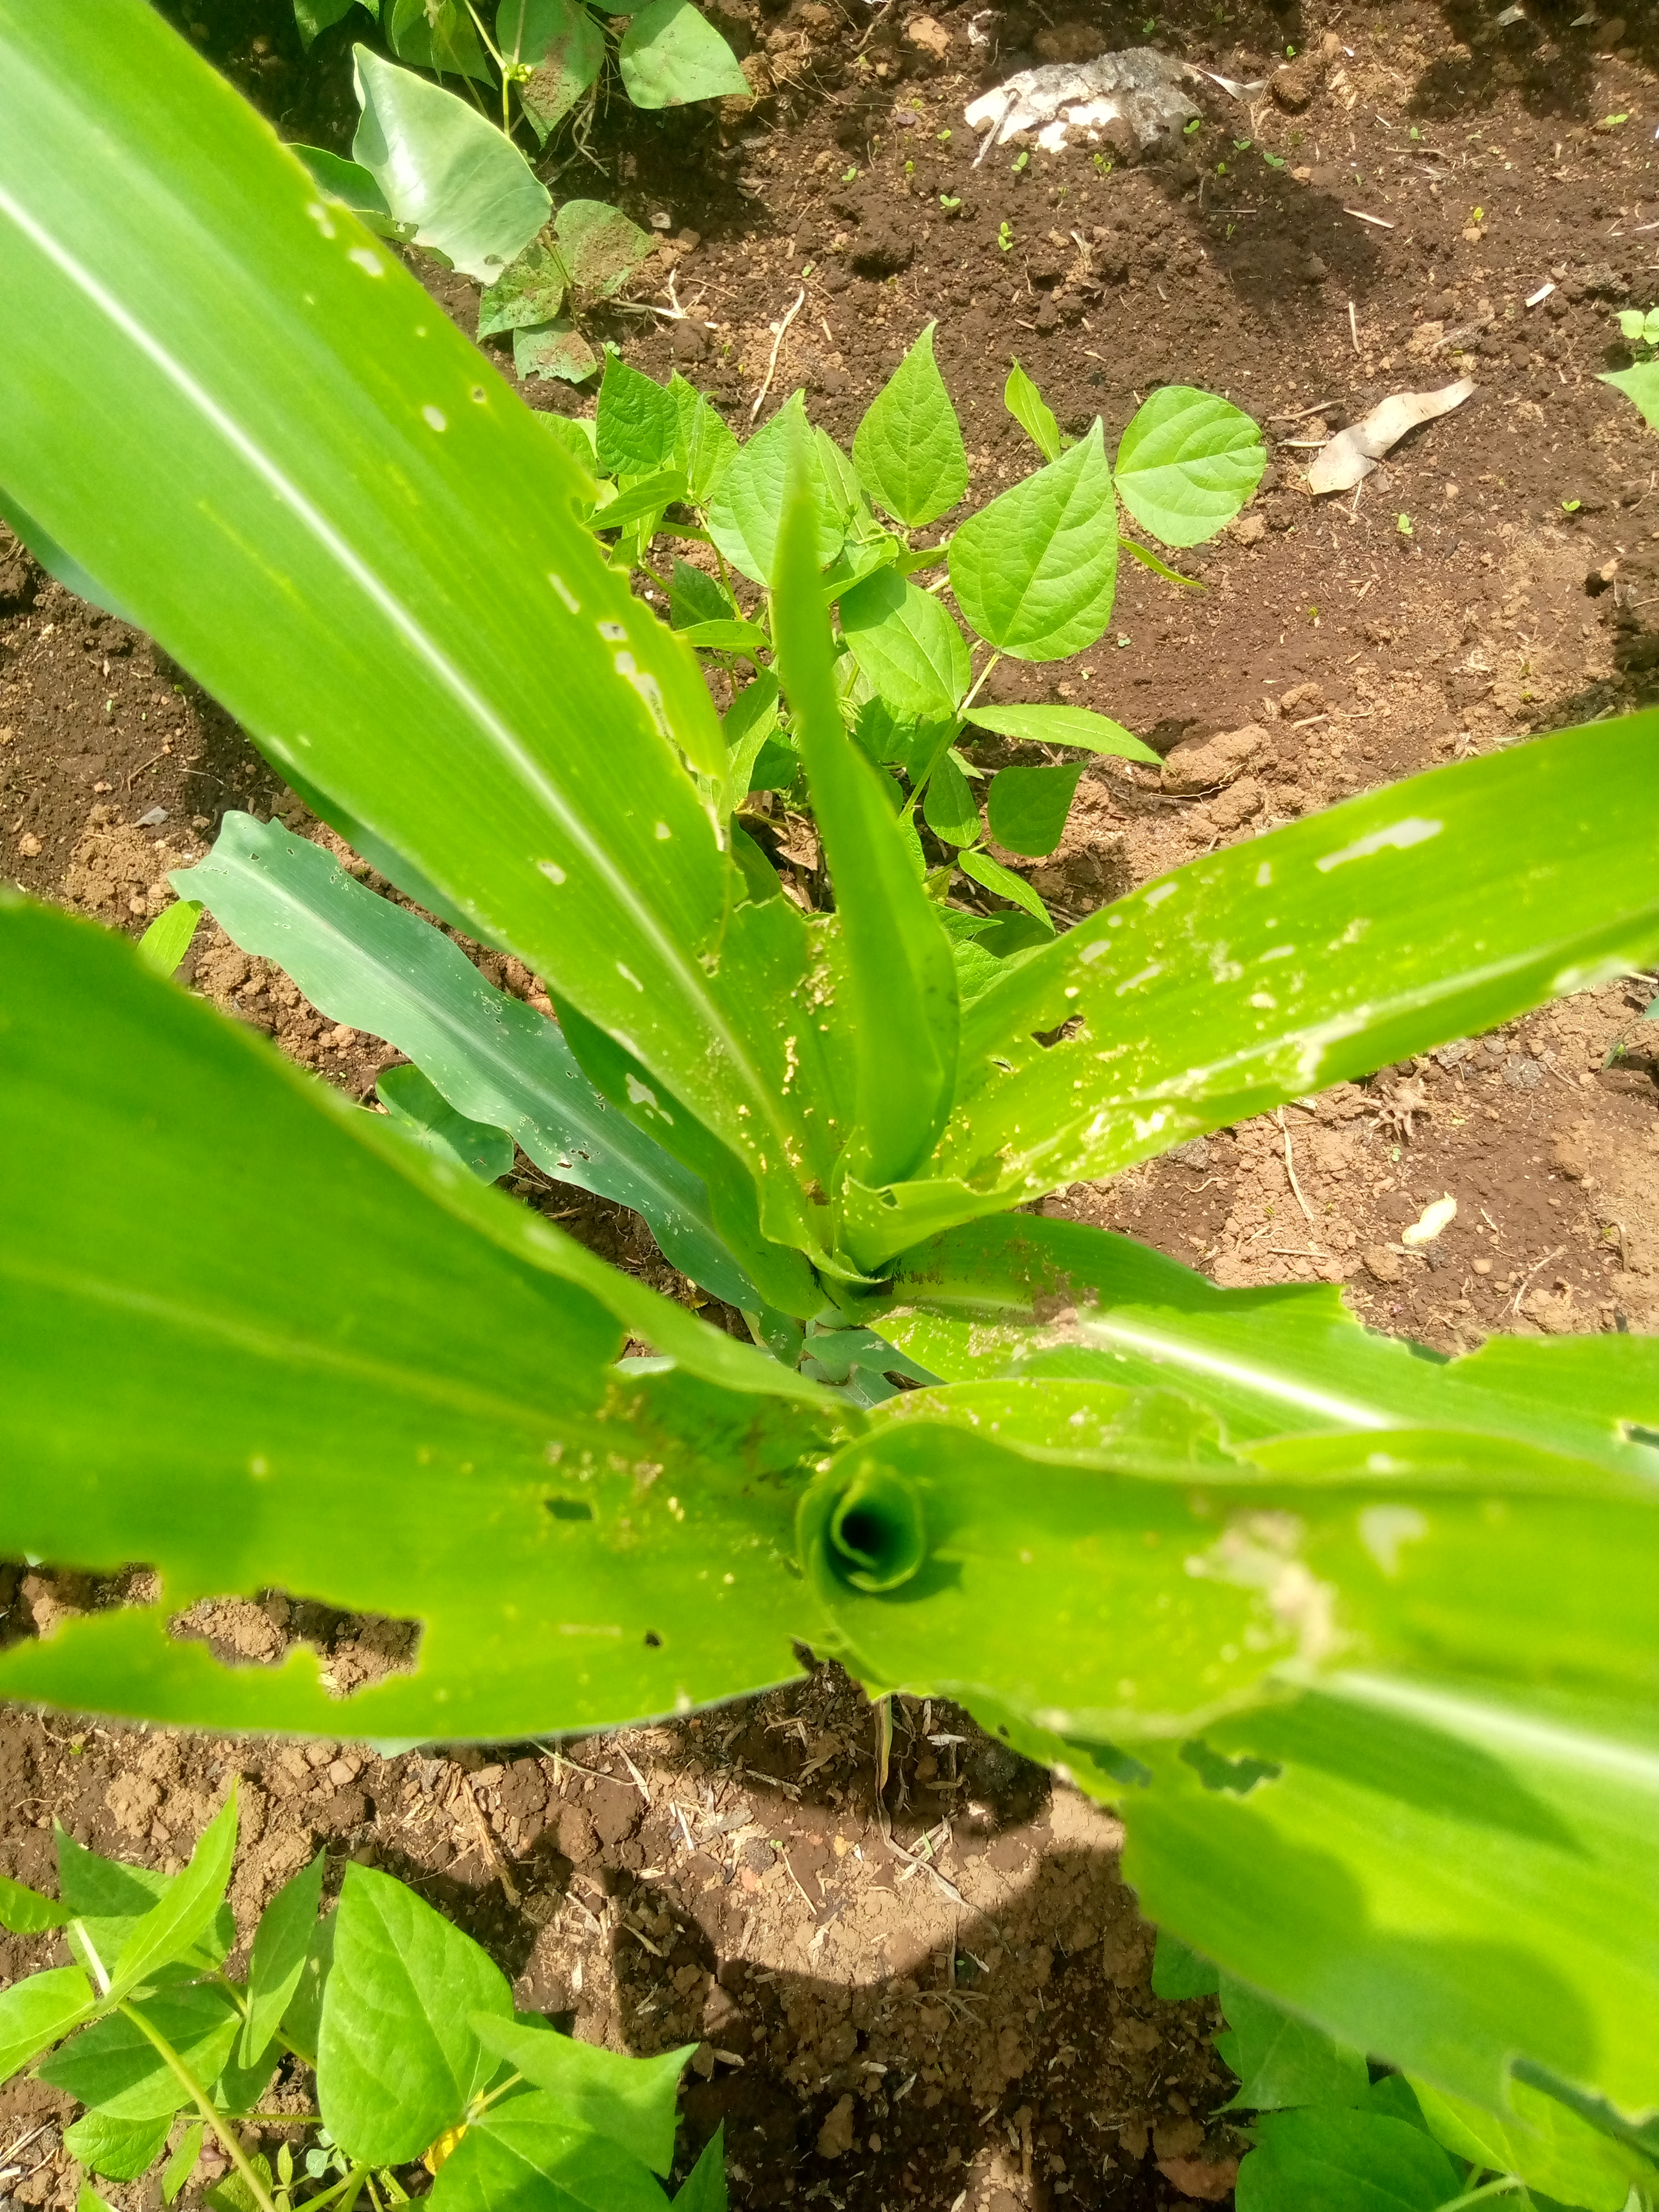
Label: spodoptera_frugiperda